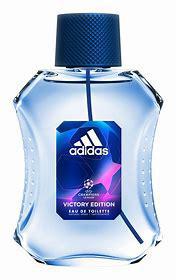
Brand: adidas
Model: 100